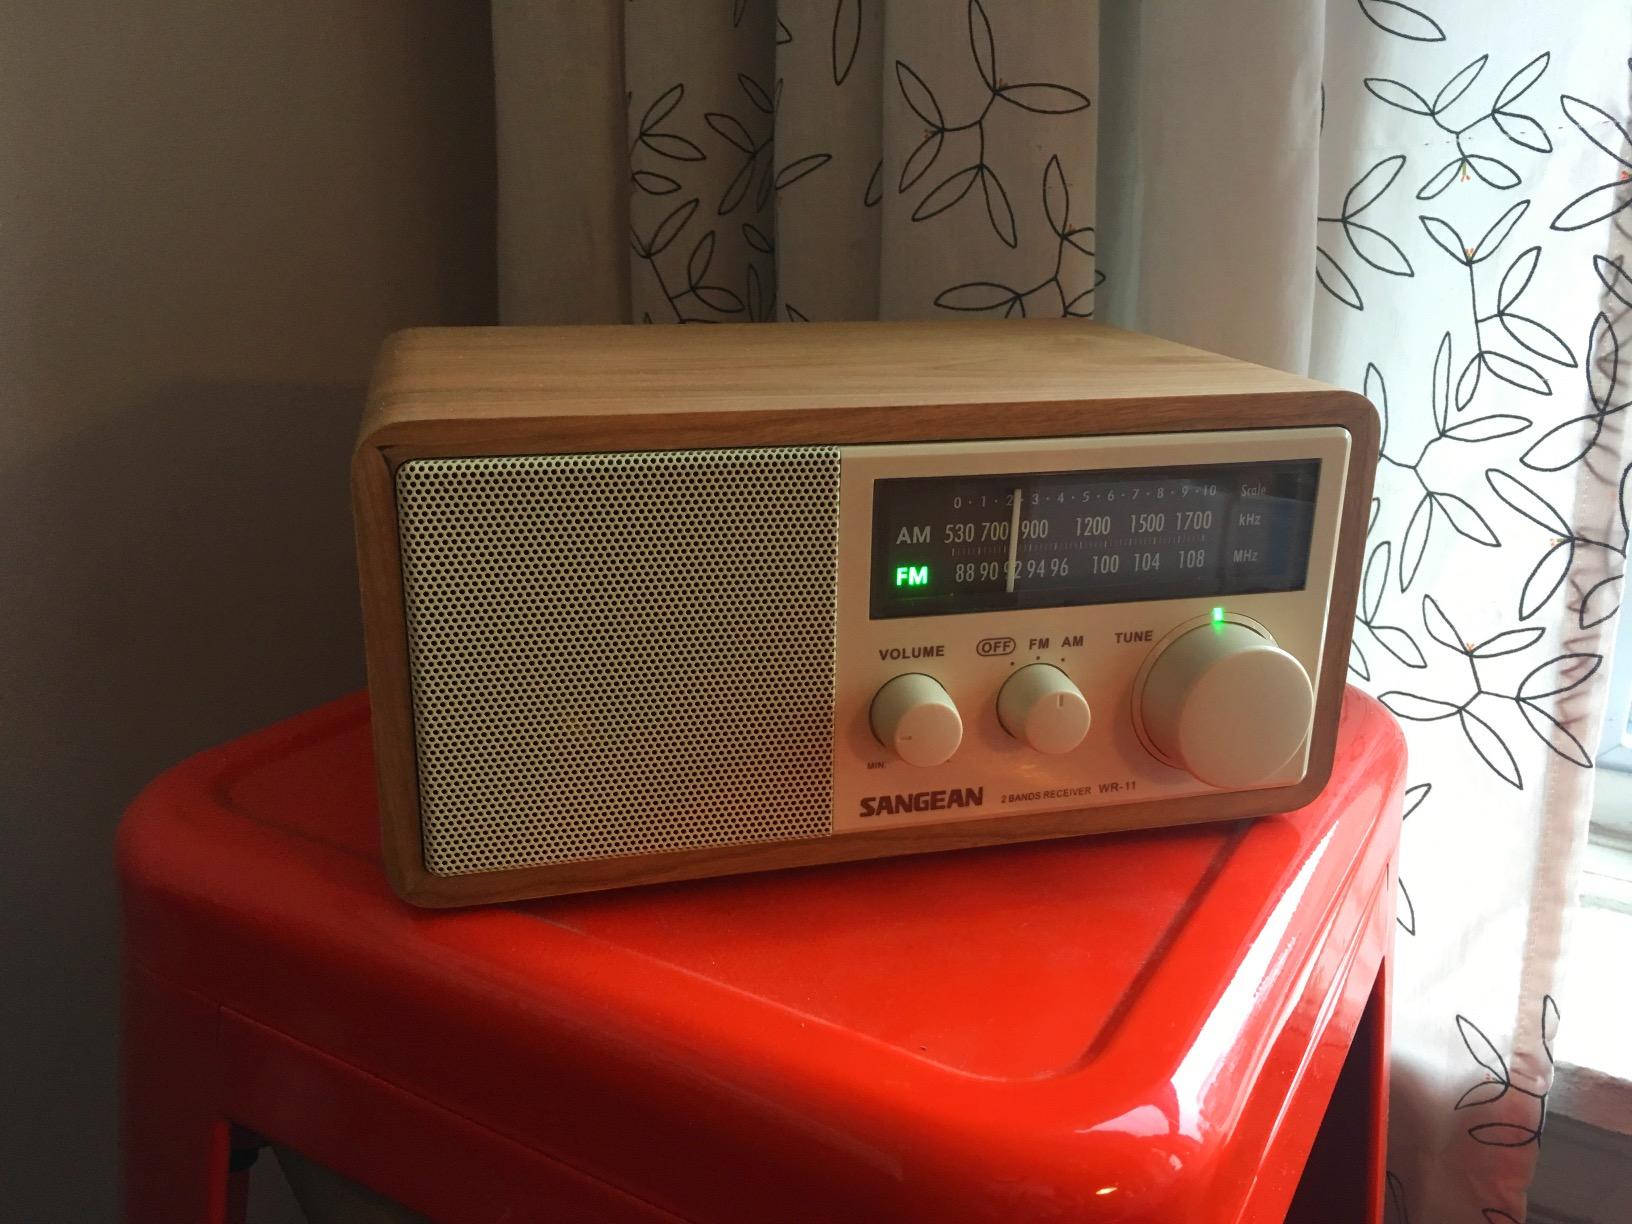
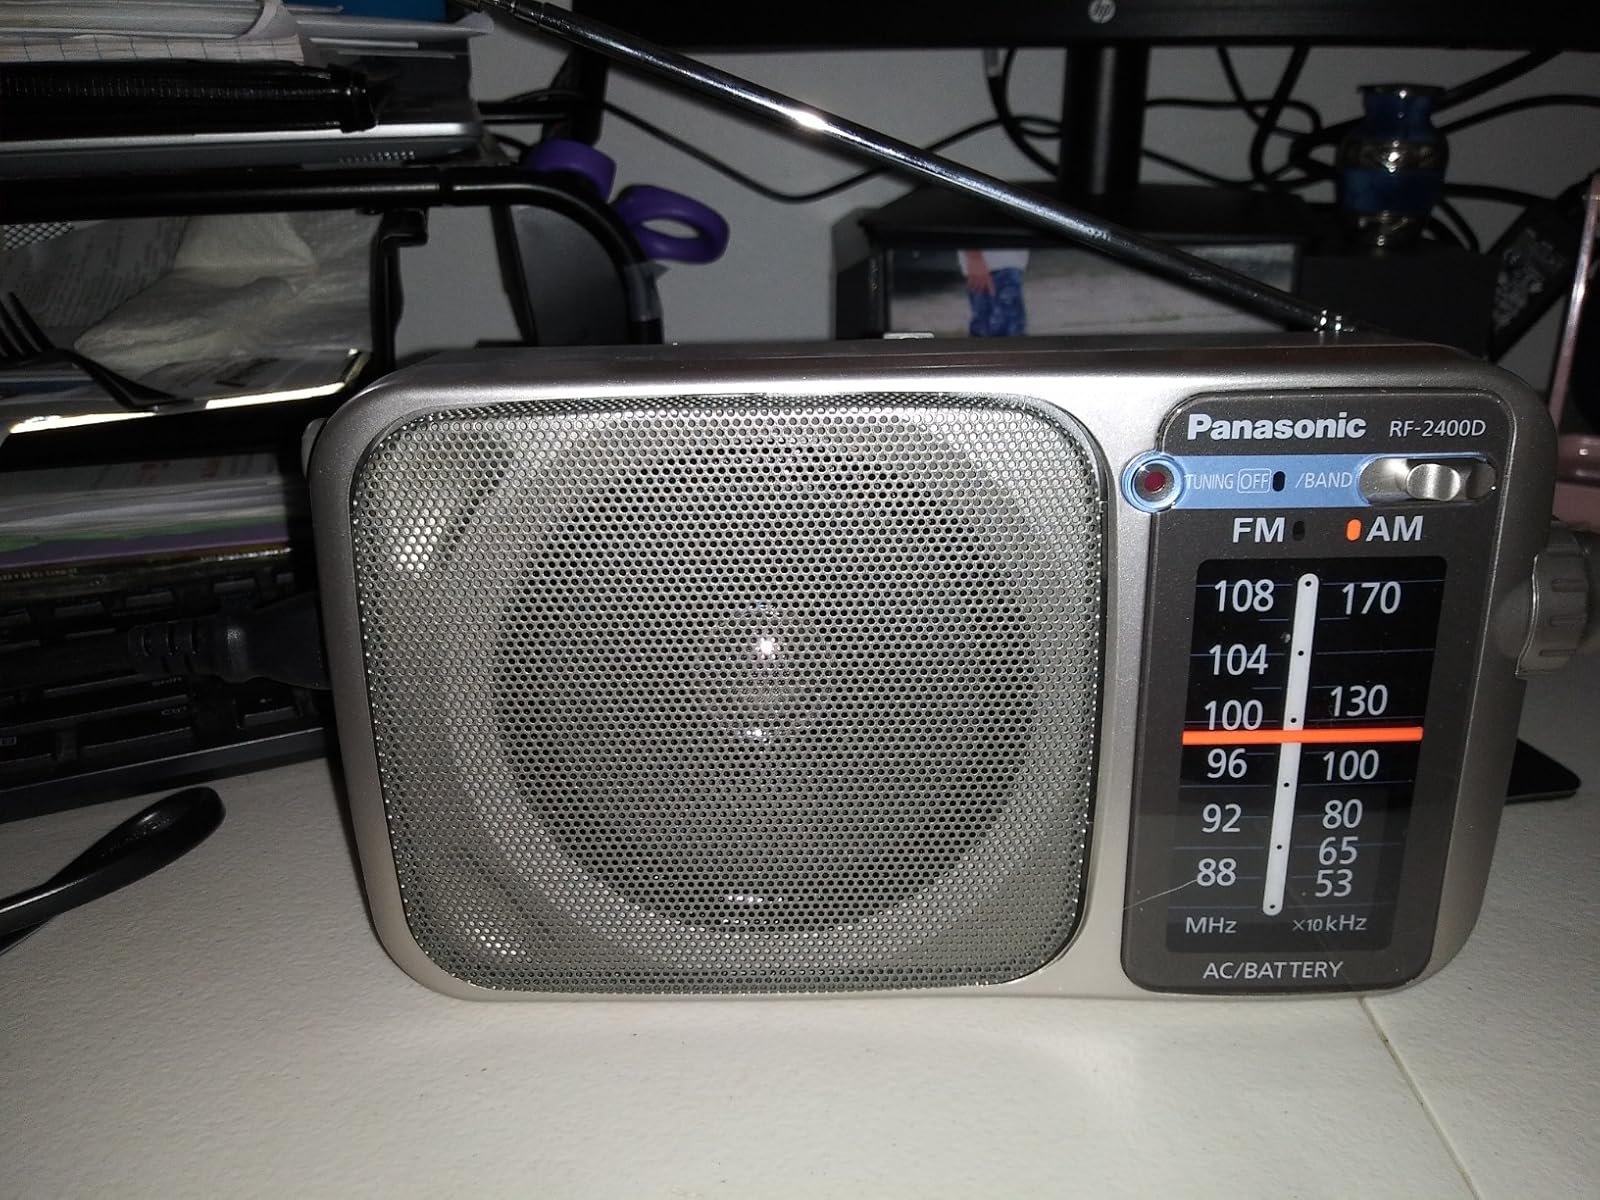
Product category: radio
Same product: no